Masoch Fund

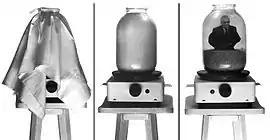
"Mausoleum for the President". Art object, 1994

The work consisted of a jar with lard and pork rinds, an electric hot plate and a photo of the first President of Ukraine Leonid Kravchuk placed in lard. When the hot plate was on, lard in the jar melted, becoming transparent and revealing the preserved (mummified) image of the President.